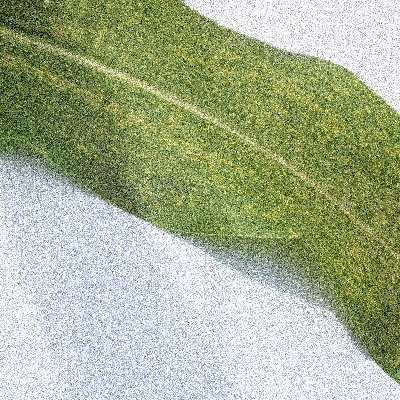
Label: Corn_(Maize)___Maize_Streak_Virus